Jelena Dubljević

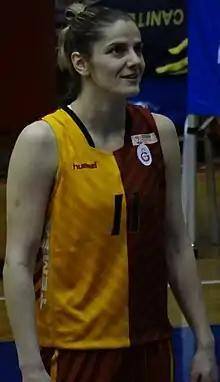

Jelena Dubljević (born May 7, 1987) is a Montenegrin professional basketball player for Botaş SK. She is also part of the Montenegrin national team. She competed in the 2011 Eurobasket tournament with Montenegro. In 2016, Dubljević signed with the Los Angeles Sparks. In her first WNBA season, she won her first WNBA championship with the Sparks after they defeated the Minnesota Lynx 3–2 in the Finals.